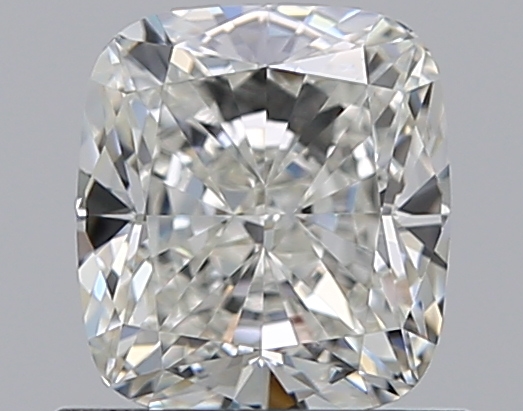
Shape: cushion
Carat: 1.01
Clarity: VVS2
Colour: H
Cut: EX
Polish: EX
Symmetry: VG
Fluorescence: N
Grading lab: GIA
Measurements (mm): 5.83 x 5.29 x 3.69